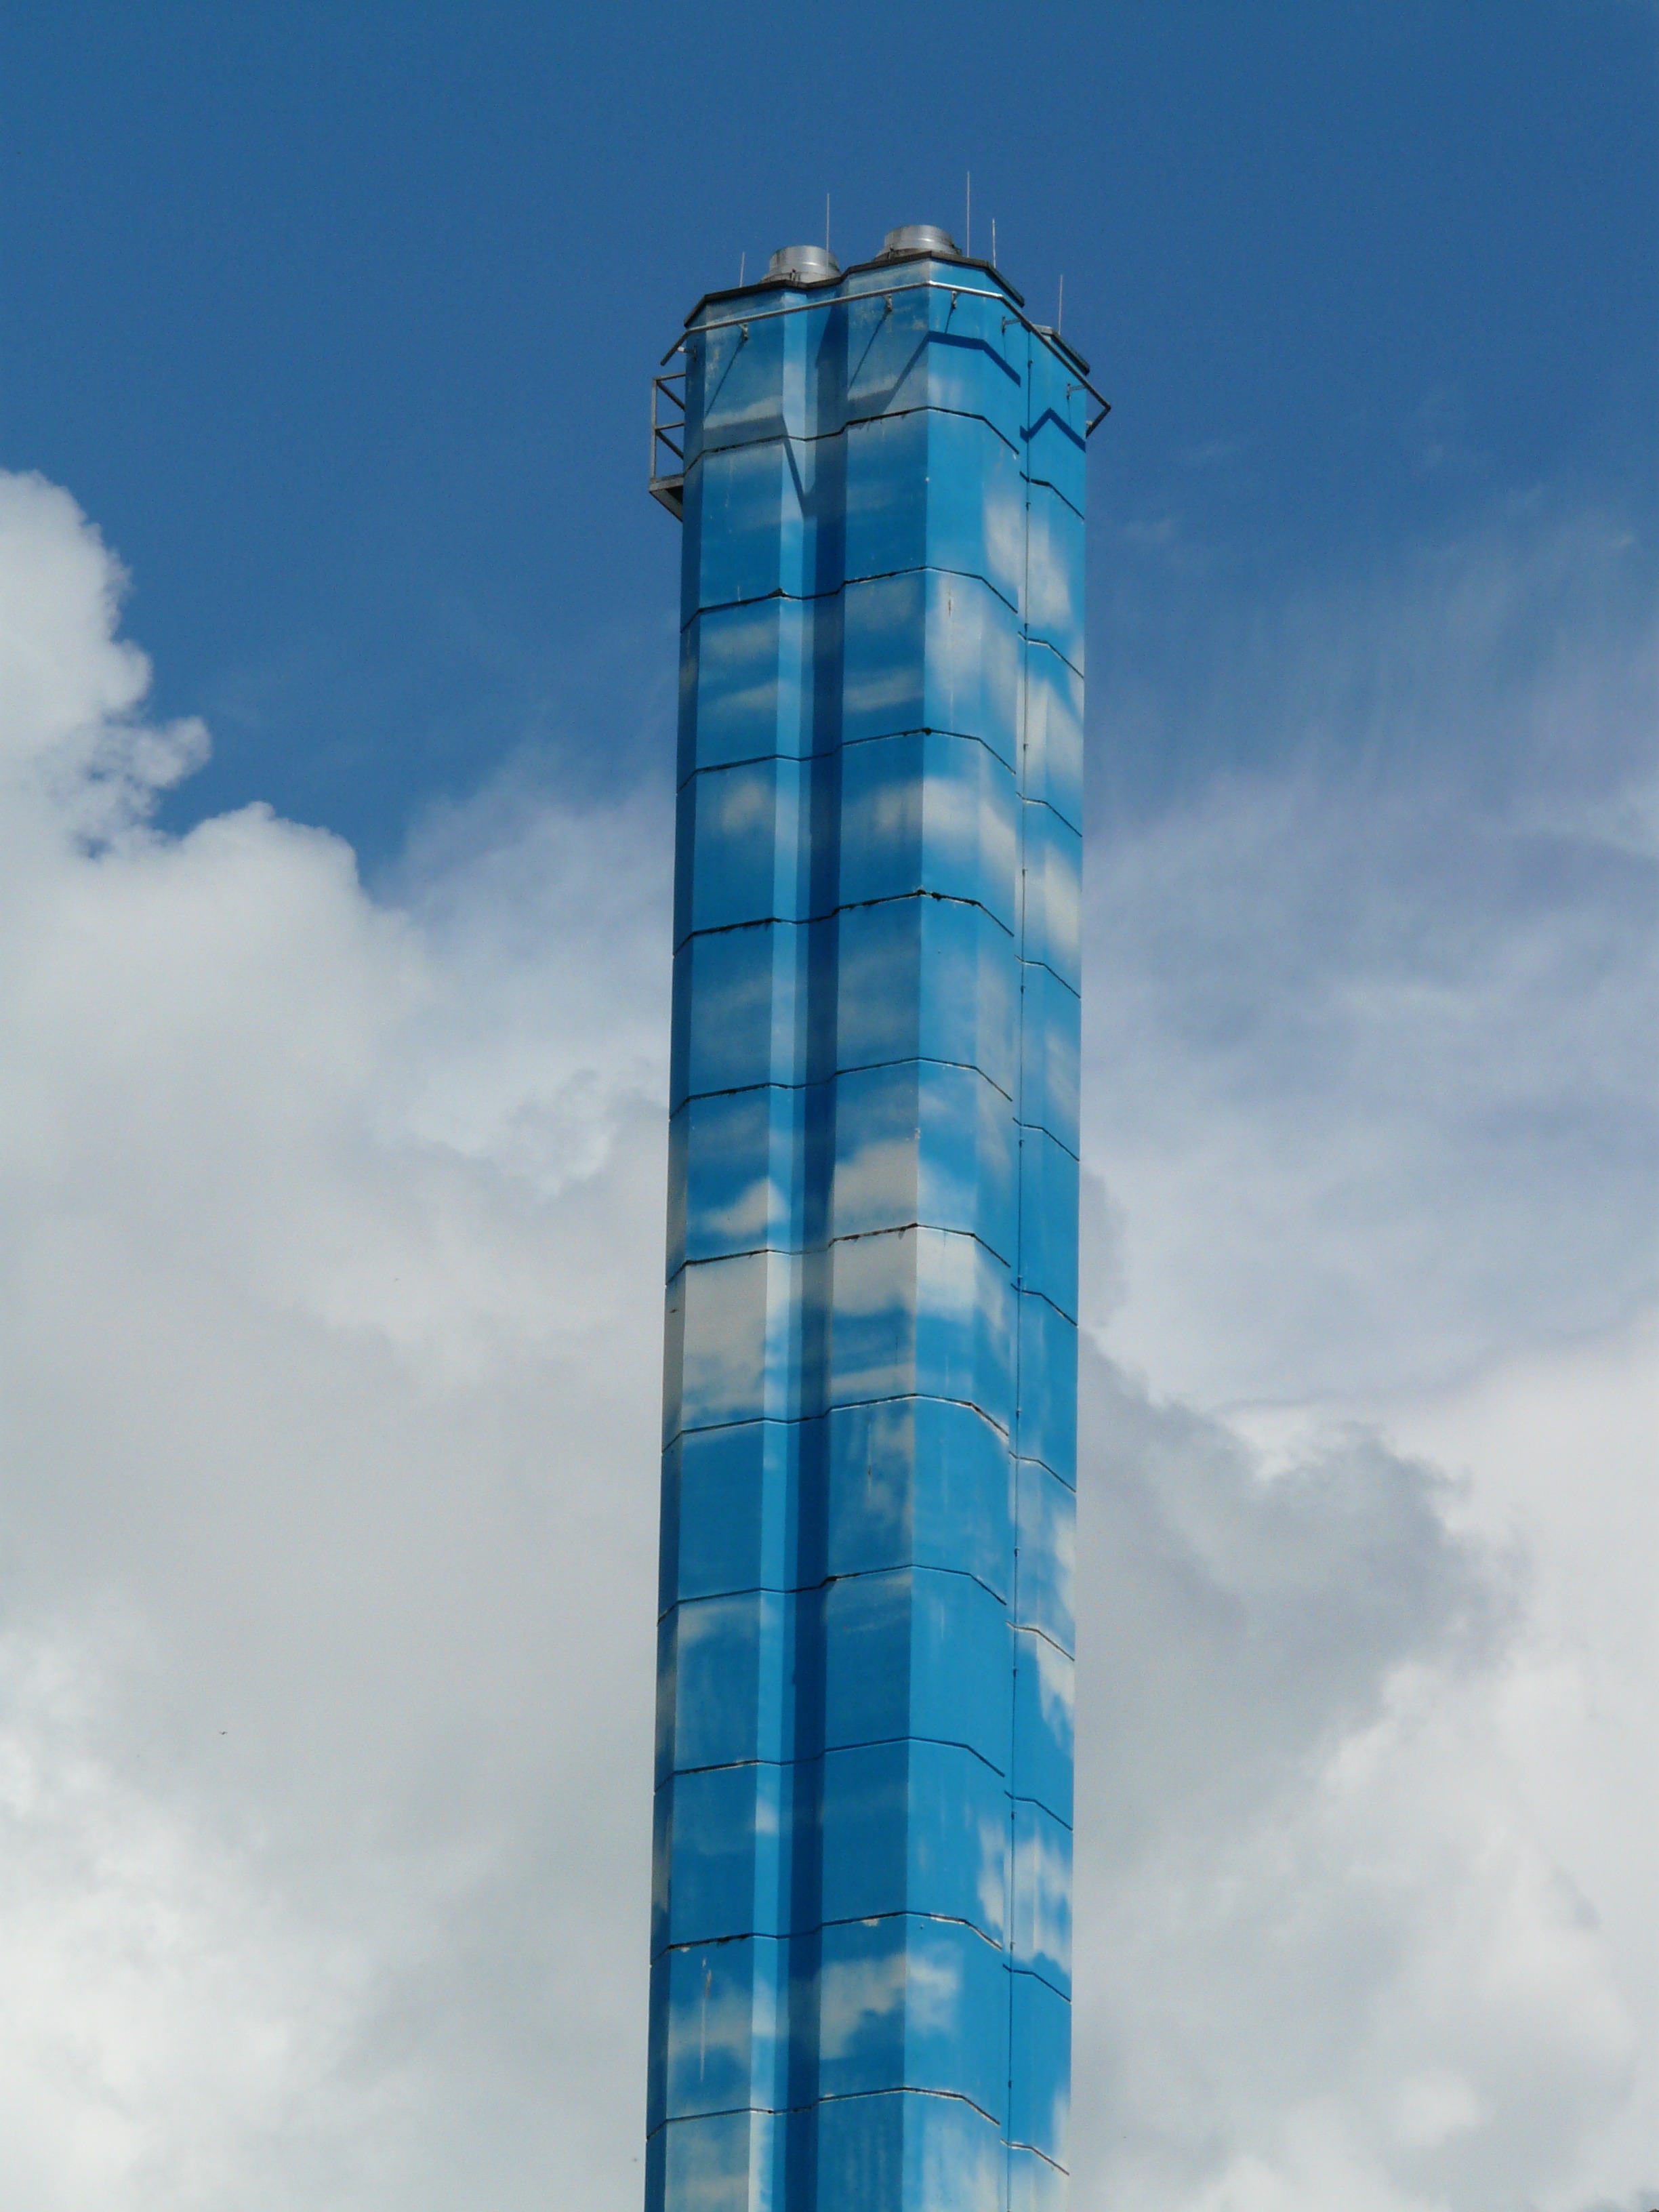
structure, sky, skyscraper, high, tower, mast, chimney, fireplace, factory, blue, industry, tower block, huge, industrial plant, control tower